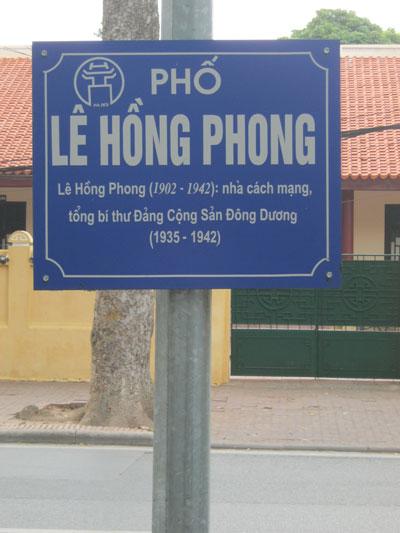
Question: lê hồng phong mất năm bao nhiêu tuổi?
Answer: ông mất năm 40 tuổi